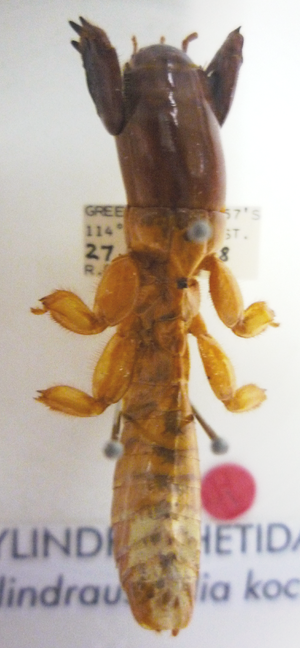
Les Cylindrachetidae sont une famille d'insectes orthoptères.